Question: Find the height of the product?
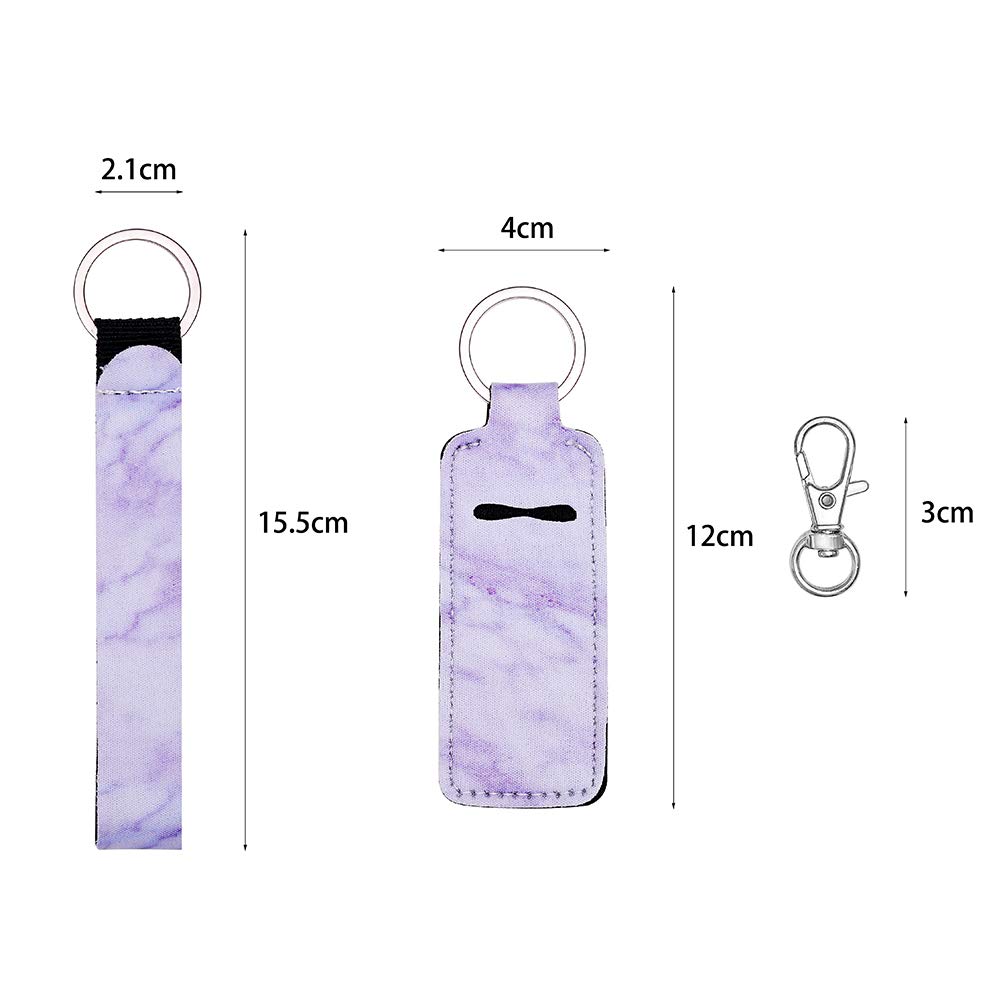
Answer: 15.5 centimetre